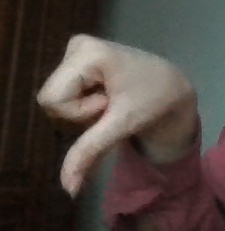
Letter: waw